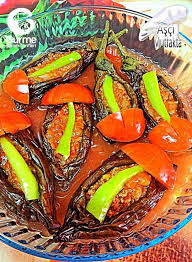
Yemek: karniyarik